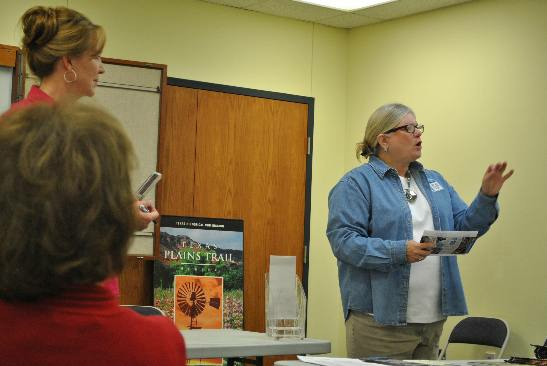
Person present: Yes